Humming

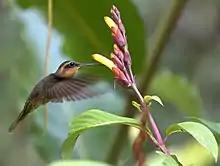
A hummingbird with flower

A 'hum' or 'humming' by humans is created by the resonance of air in various parts of passages in the head and throat, in the act of breathing. The 'hum' that a hummingbird creates is also created by resonance: in this case by air resistance against wings in the actions of flying, especially of hovering.